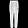
Label: Trouser